Cedar Downs Racing Derby

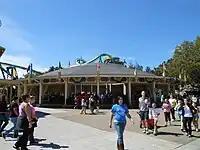

The Cedar Downs Racing Derby (previously known as the Great American Racing Derby) is an antique carousel in Cedar Point in Sandusky, Ohio. It was built in 1922 and is one of only two operational racing carousels in the United States.